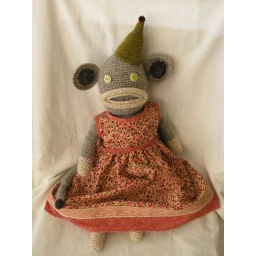
A crocheted party monkey celebrates July Month of Softies in party hat and dress.